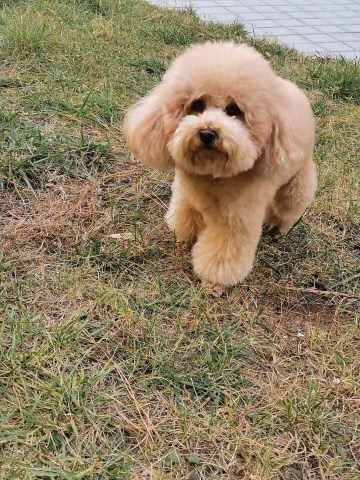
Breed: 7449-n000128-teddy